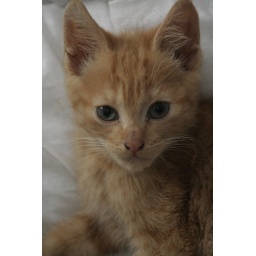
Trying out the slave flash on the only person willing to sit still in the house